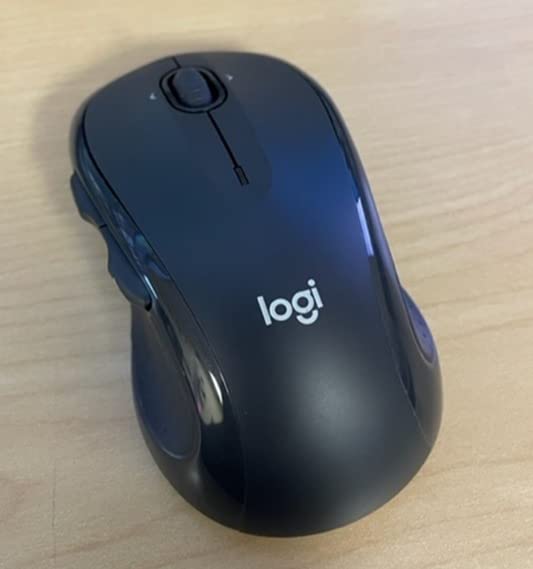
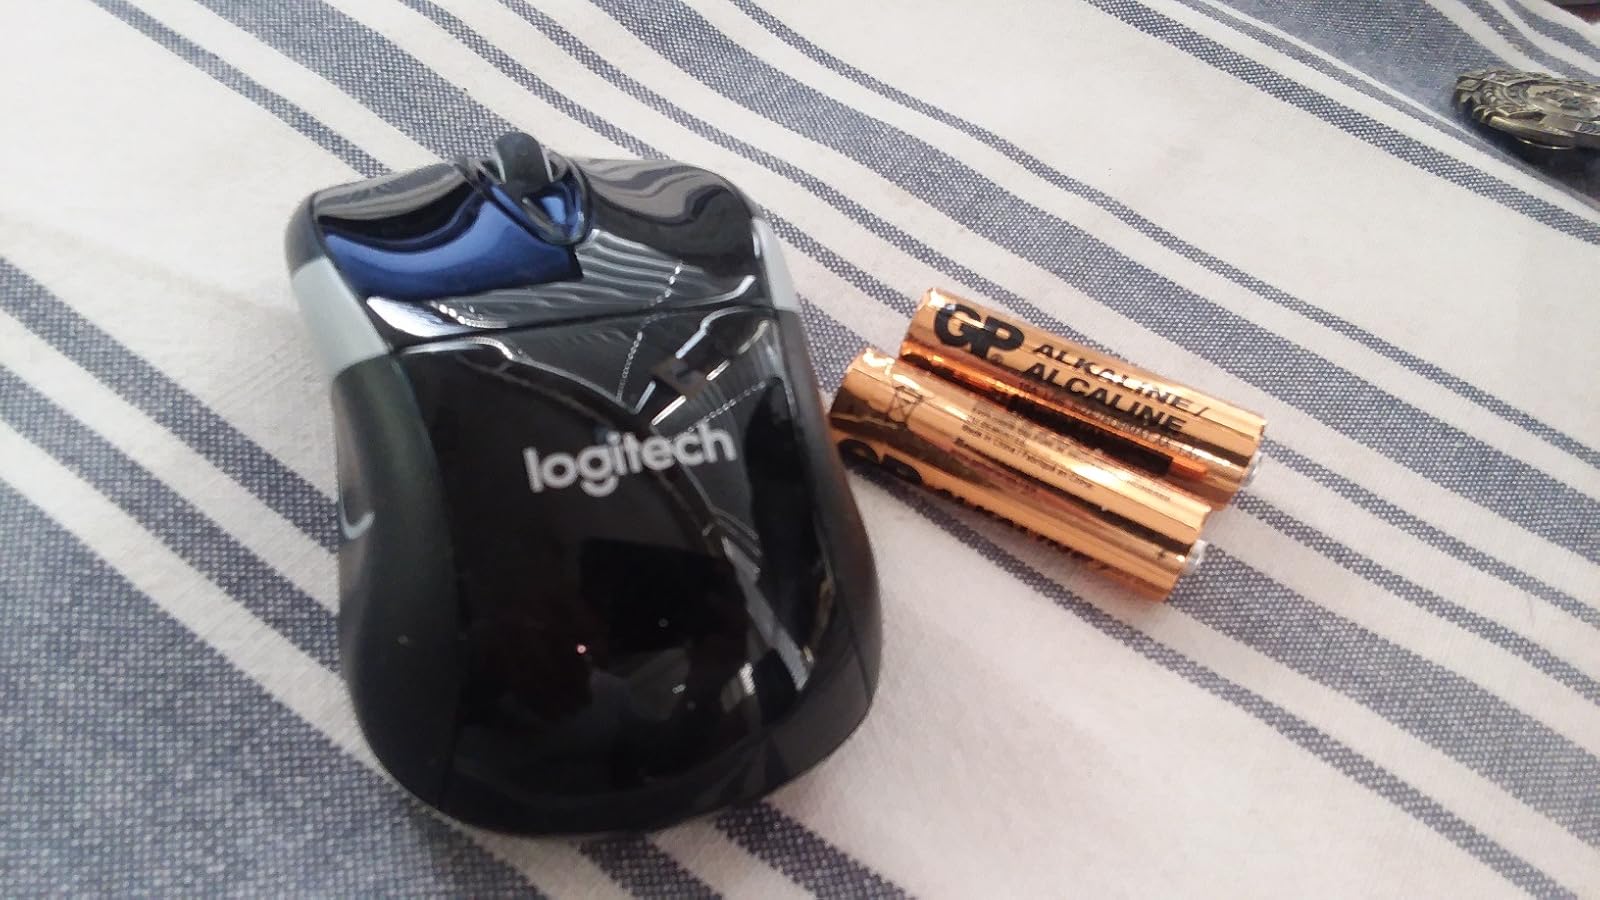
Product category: mouse
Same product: no